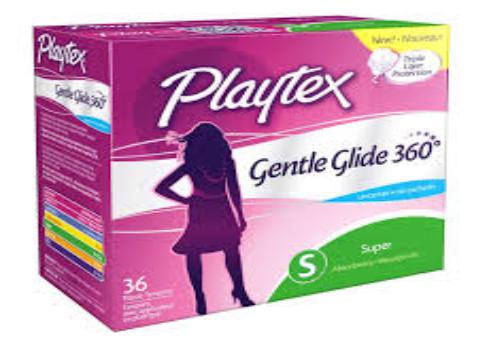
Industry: Necessities